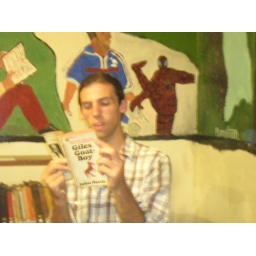
I find it amusing that this book is in the school library of Christ School. Notice the Spidet contortions in the background.